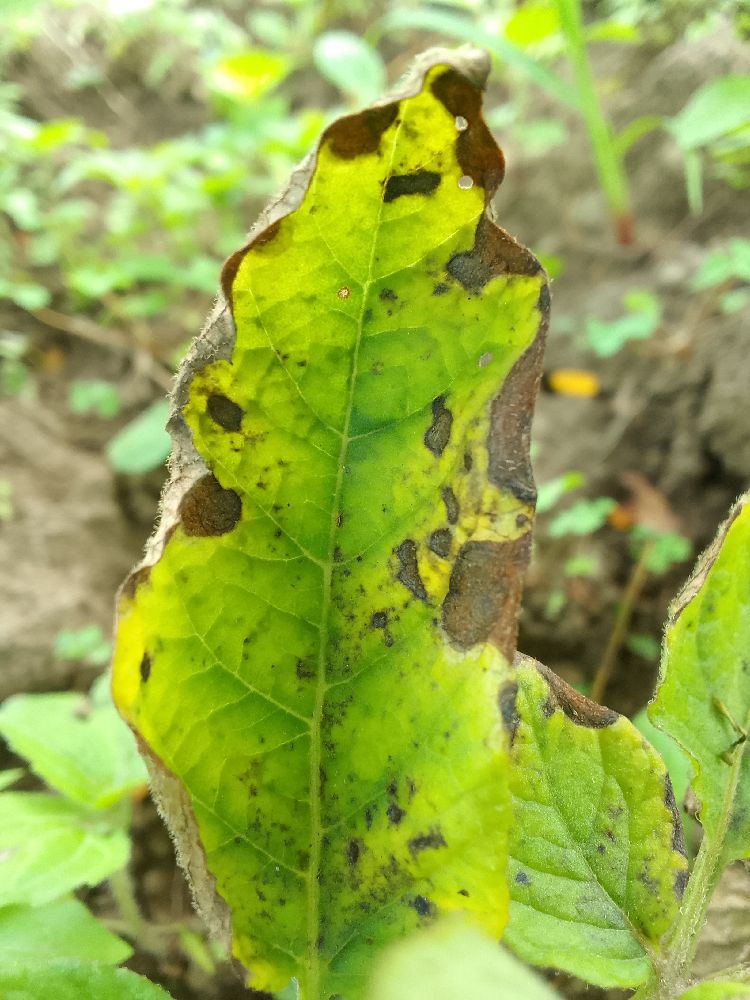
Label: Early blight